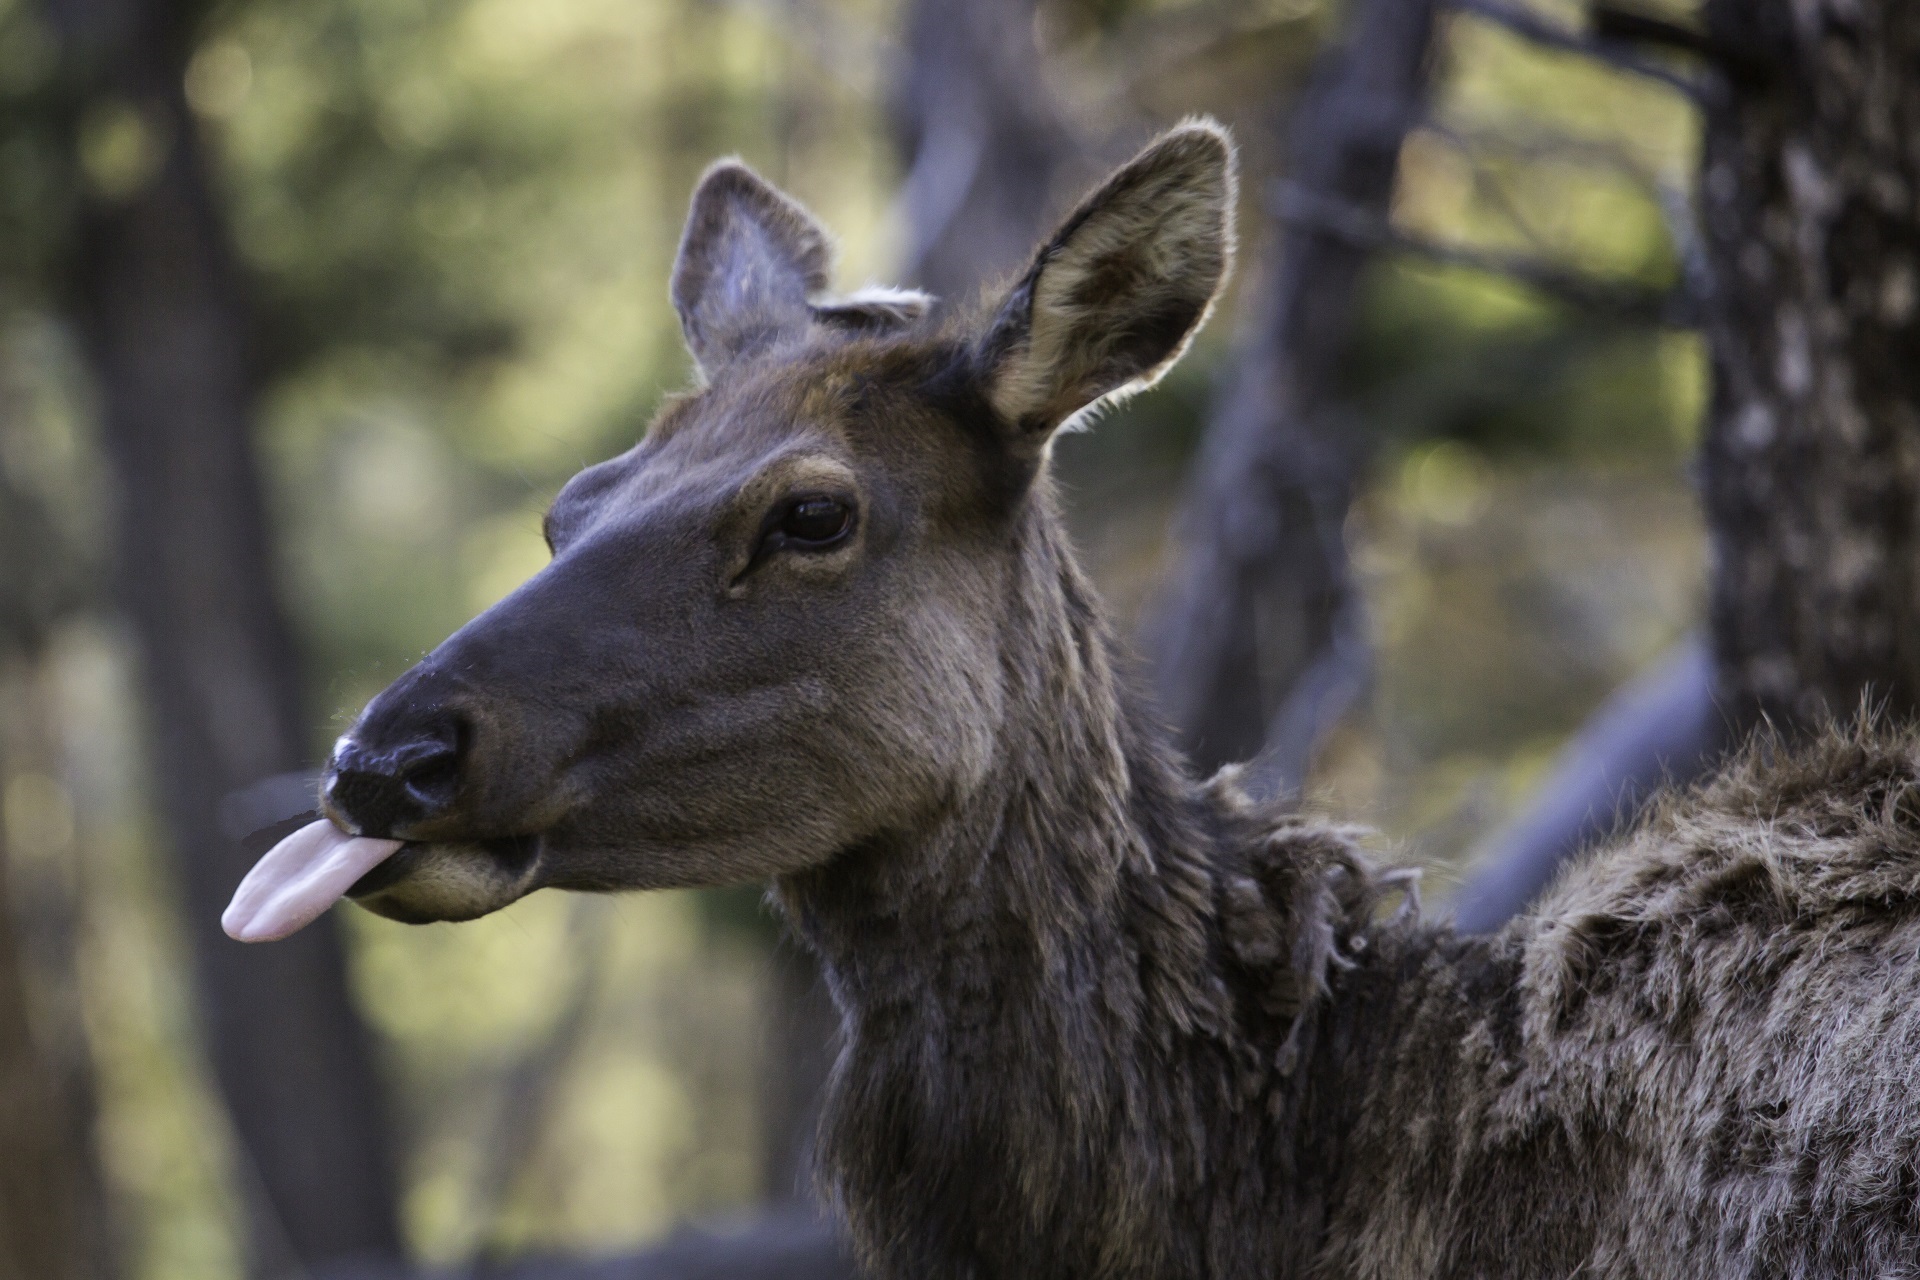
nature, forest, wilderness, game, female, wildlife, wild, deer, portrait, mammal, fauna, trees, outdoors, tongue, cow elk, white tailed deer, musk deer